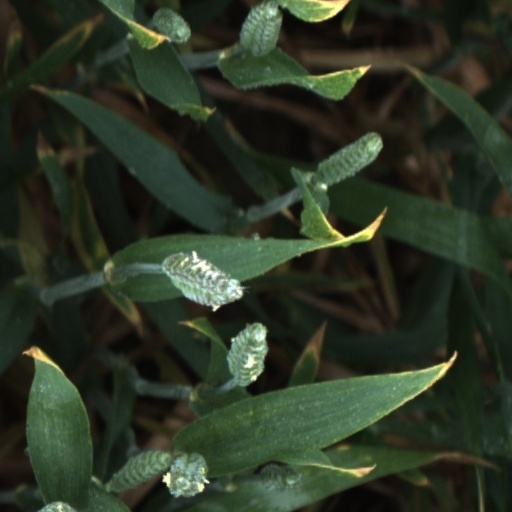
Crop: wheat